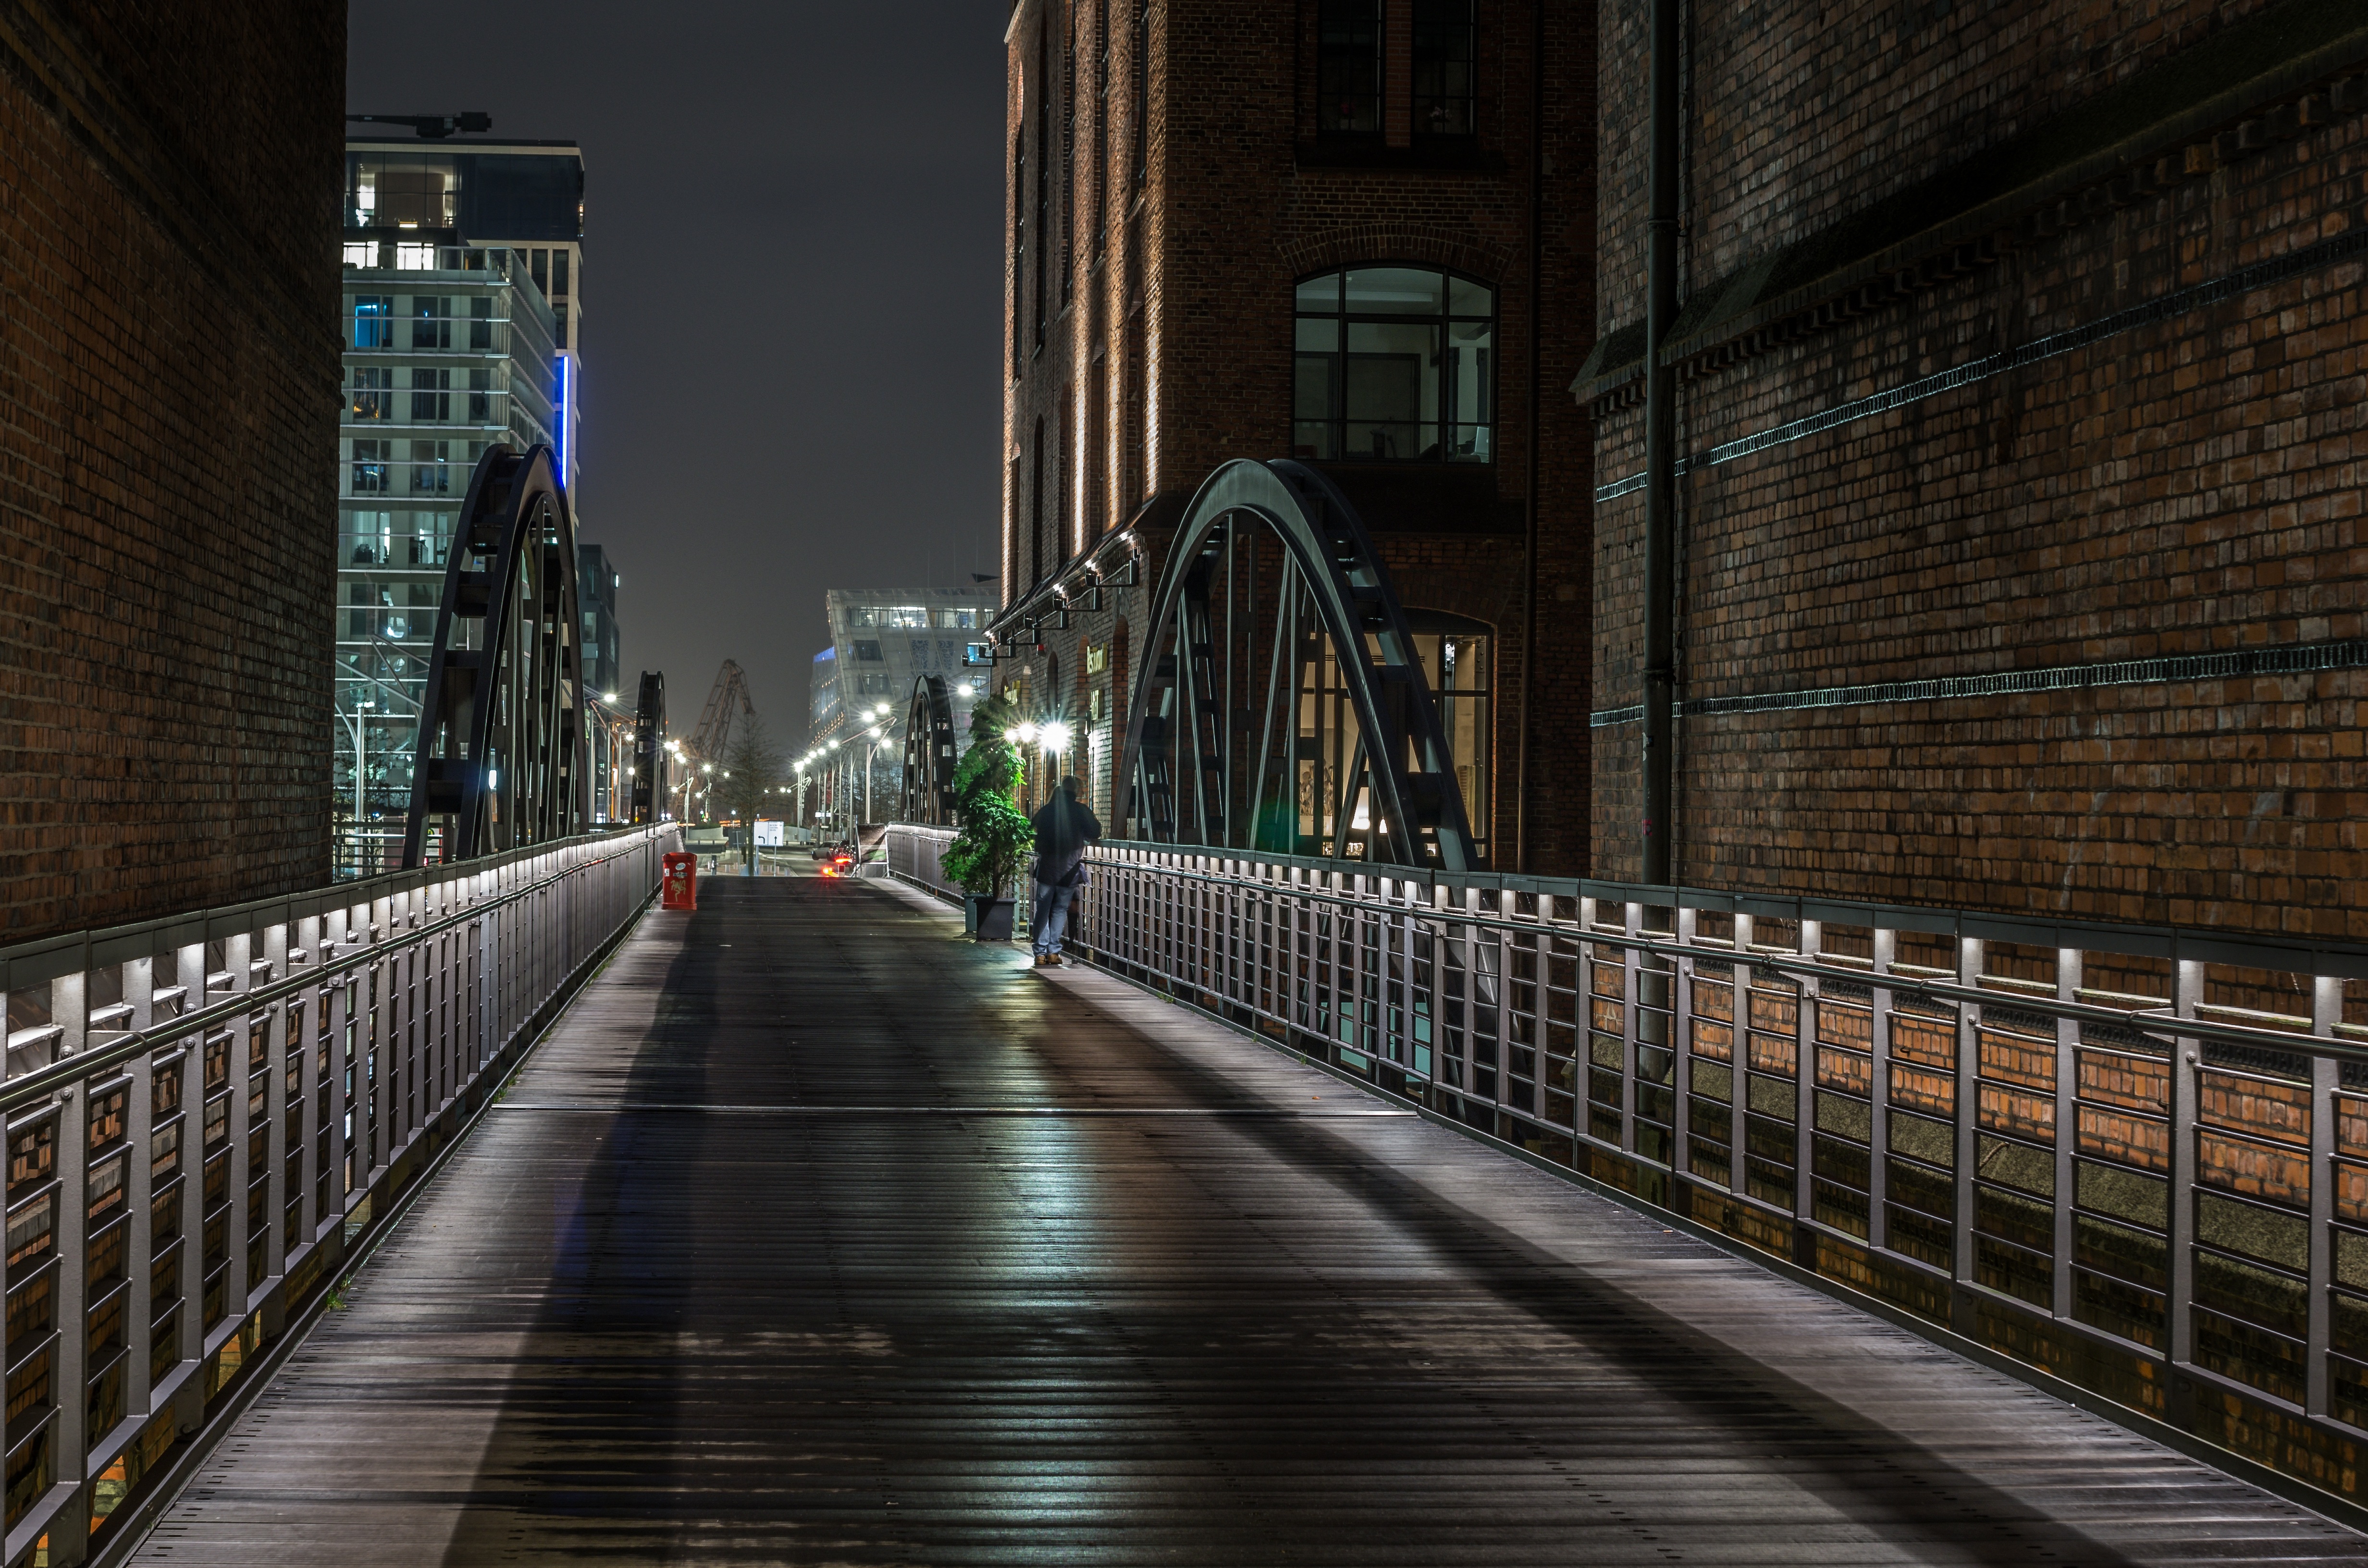
light, wood, road, bridge, street, night, old, alley, city, skyscraper, cityscape, downtown, evening, human, darkness, lane, talk, infrastructure, new, bridges, hamburg, harbour city, speicherstadt, substantiate, urban area, human settlement, nonbuilding structure